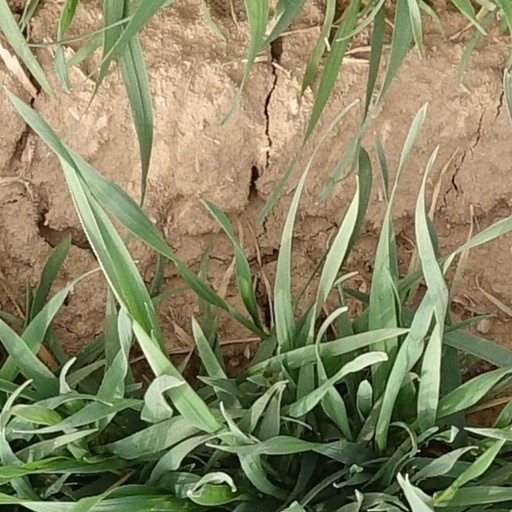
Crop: wheat